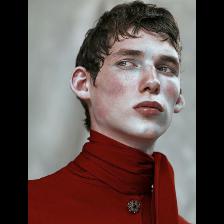
Label: Human